Masti Express

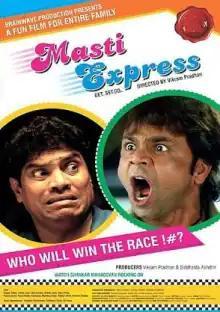
Poster

Masti Express is a 2011 Indian Hindi-language comedy film directed by Vikram Pradhan and starring Rajpal Yadav, Divya Dutta and Johny Lever.